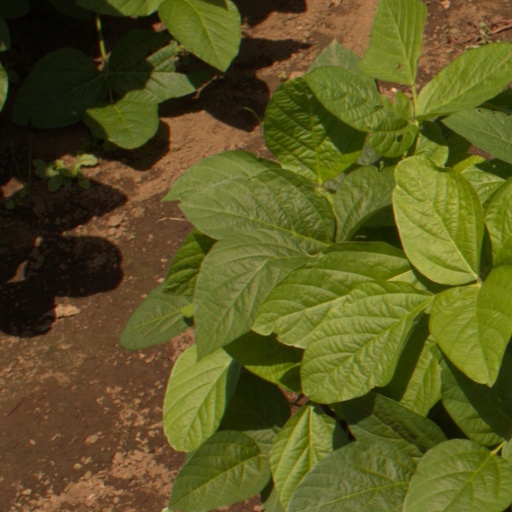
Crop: soybean